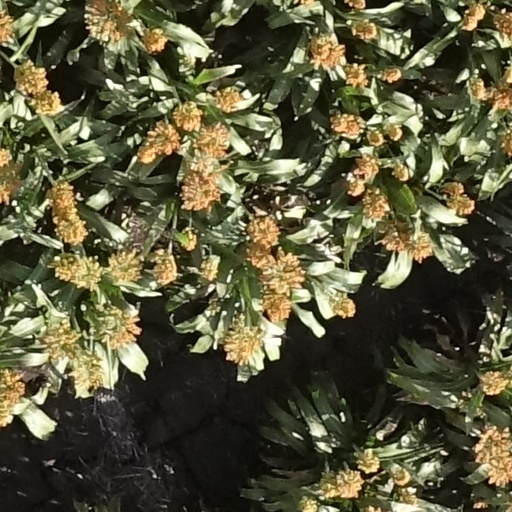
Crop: sorghum